Renhua County

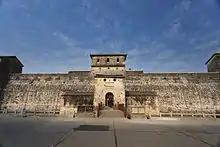
Shuang Feng Fort

Mount Danxia is a Danxia landform designated as a World Heritage Site, a , a National Nature Reserve, a National Geopark, and a National 5A Tourist Attraction. Nicknamed "The Red Stone Park of China", it is the largest attraction by area in Guangdong province, covering . It is formed by red lake and river gravel rock from 70 thousand years. In addition, it has the shape most abundant among Danxia land-form, especially the male and female stone. It is mainly divided into the Danxia scenic area, Shao Shi Xian traveled scenic, attractions, scenic spots and scenic Jinjiang gallery. In 1988, Mount Danxia was listed as a National Park of China, a National Nature Reserve, a National Geopark, and a National 5A Tourist Attraction. In 2004, Danxia Mountain was listed as a UNESCO Global Geopark. Mount Danxia has a lot of resources including 1,916 kind of plants, 88 mammals, 288 birds, 86 reptiles, 37 amphibians, 100 fishes and 1,023 insects.